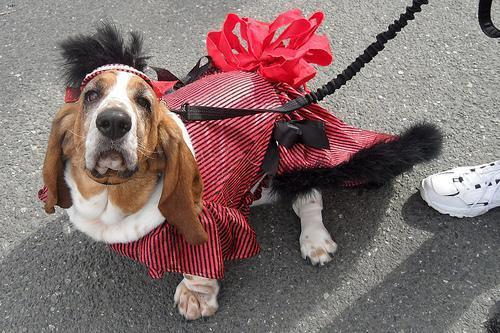
basset hound